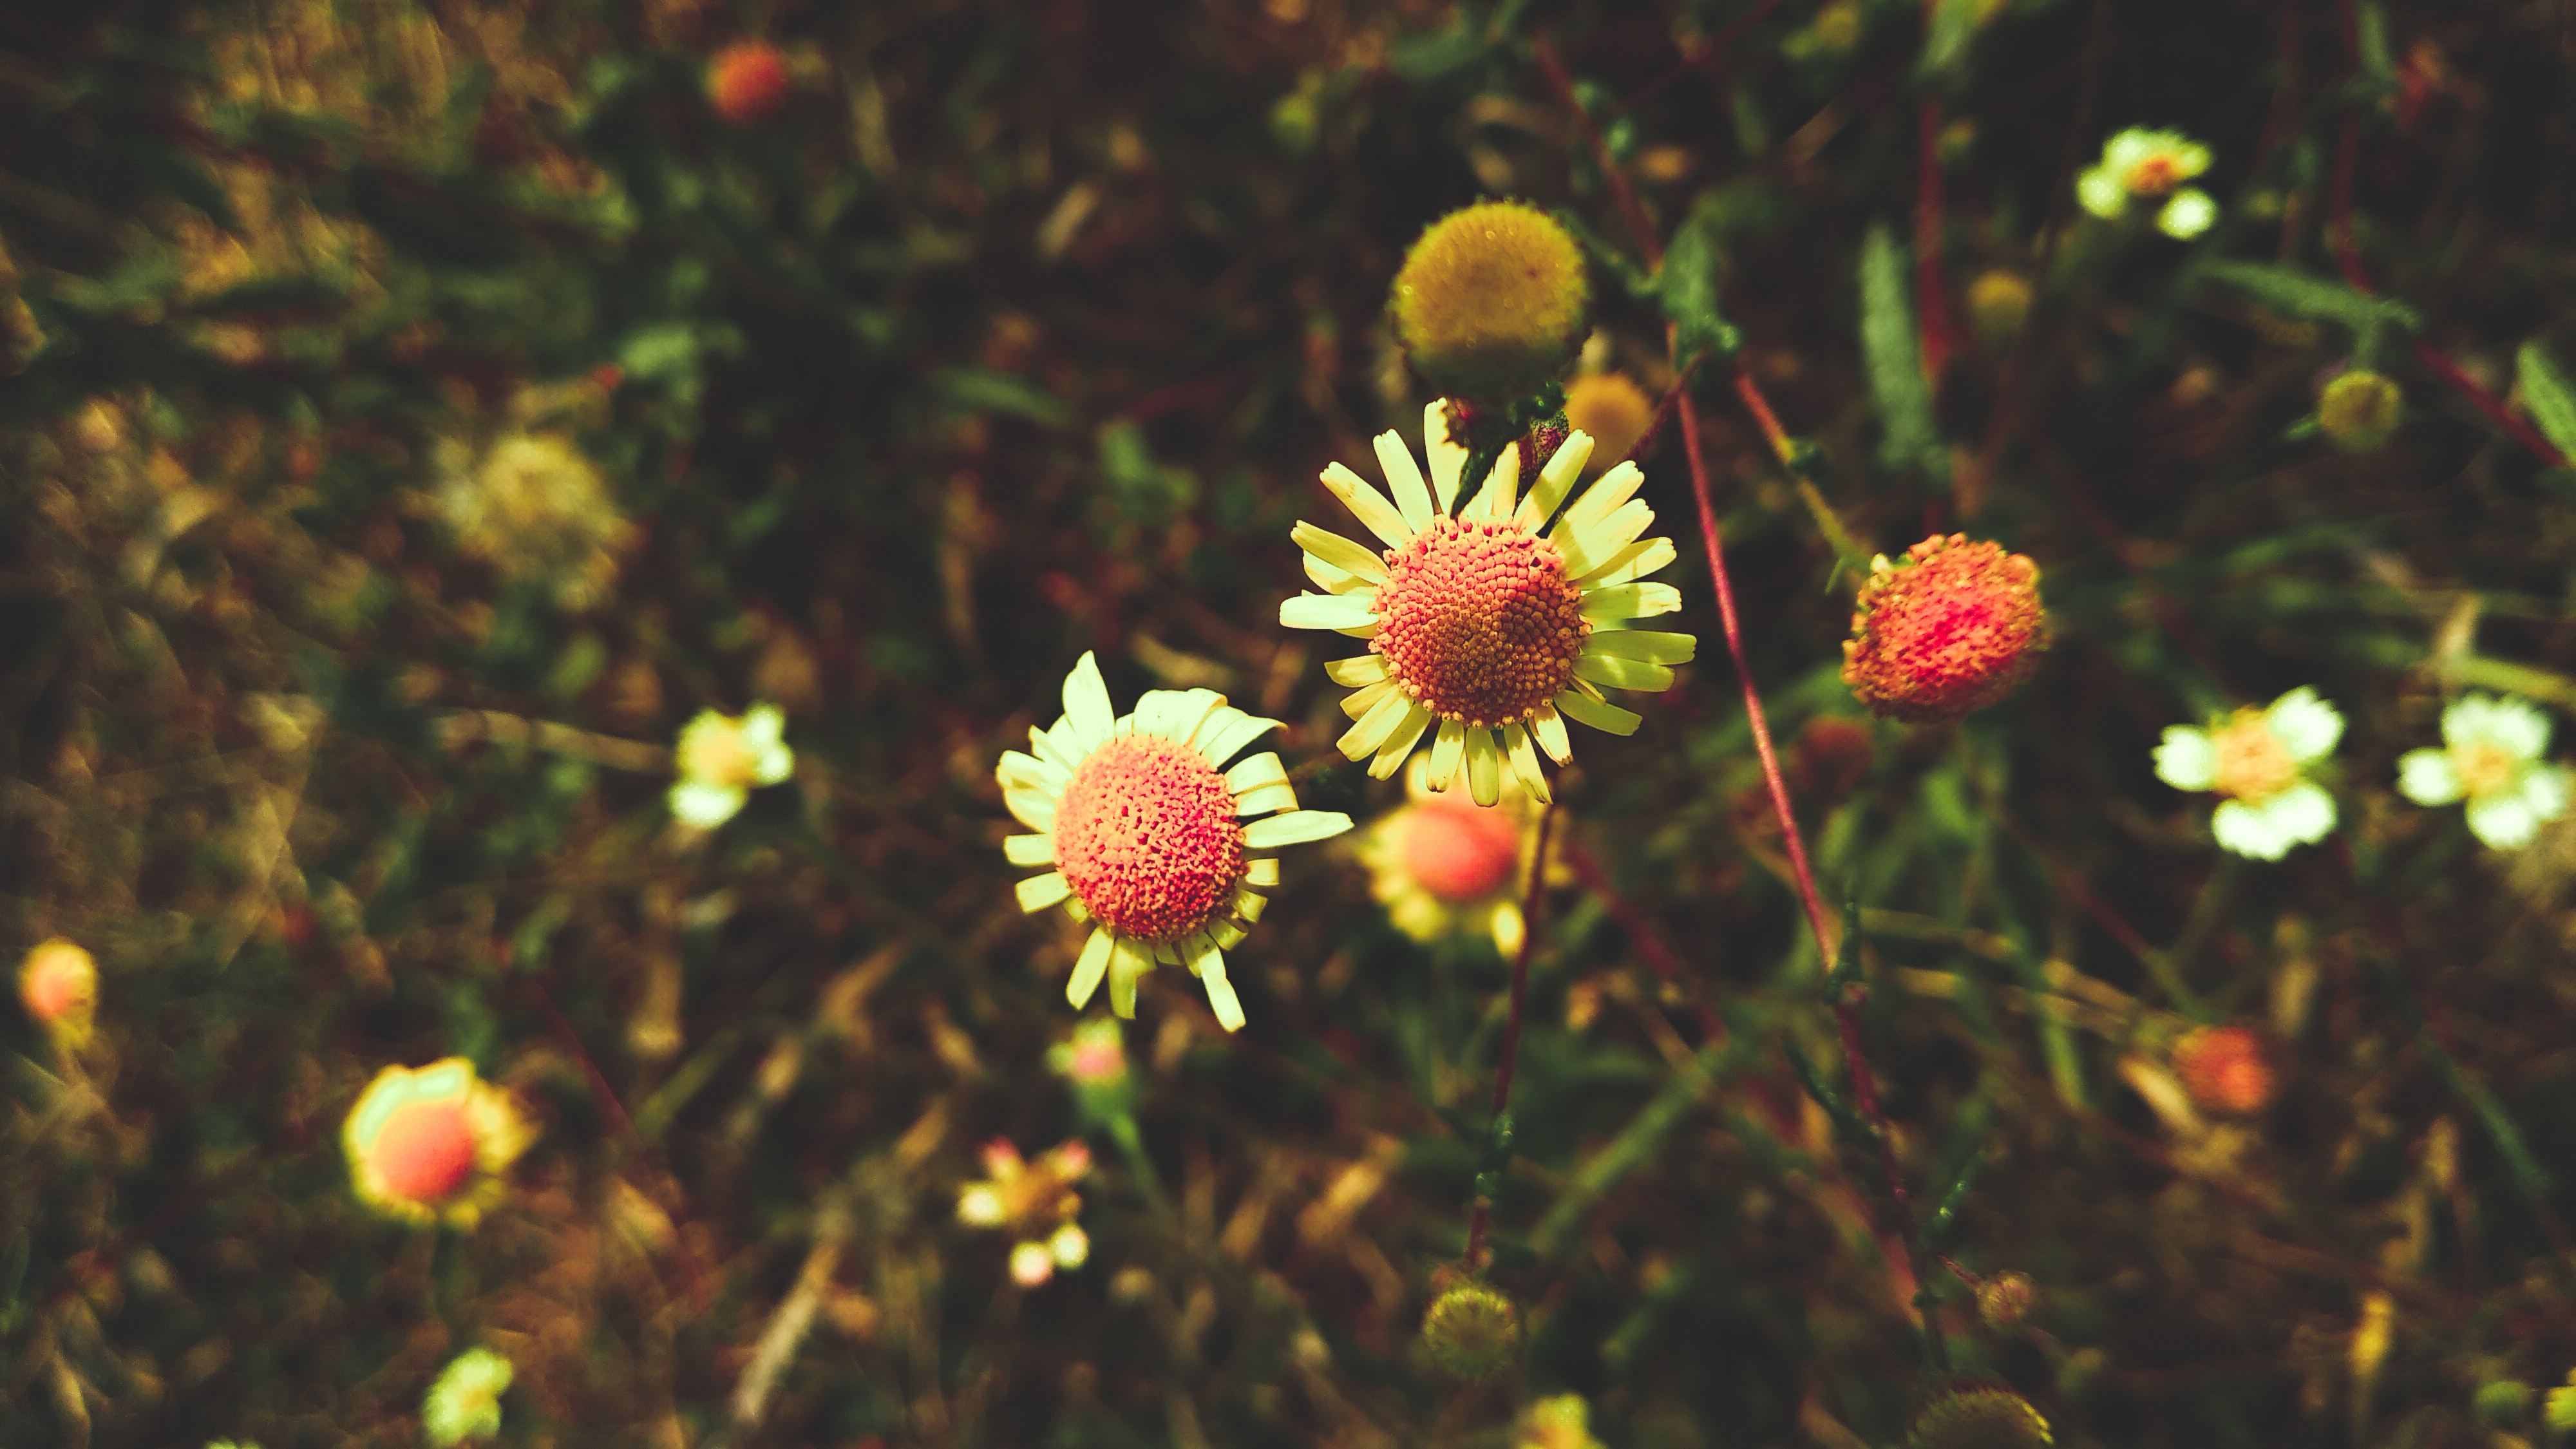
flower, plant, flowering plant, petal, botany, spring, wildflower, daisy family